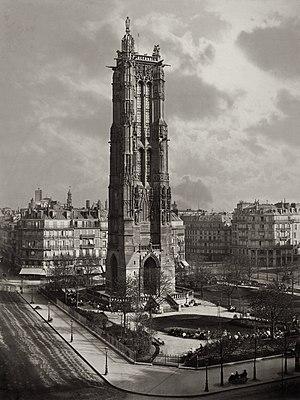
La Tour Saint-Jacques près de la rue de Rivoli, à Paris, est tout ce qui reste de l'église gothique de Saint-Jacques la Boucherie. Construite entre 1508 et 1522. La tour a perdu ses statues et des douzaines de cloches durant la révolution, mais a échappé à la démolition. La tour a été vendue en 1797 à un industriel et a été utilisée comme tour à plomb jusqu'à son rachat par la mairie de Paris en 1836. Au début des années 1850, la tour a été dégagée des bâtiments qui l'entouraient et sa partie inférieure a été entièrement restaurée. Les environs de la tour ont été transformés en un parc, et la tour peut se visiter. Cette vue de la tour Saint Jacques, prise de haut depuis l'angle de l'avenue Victoria et de la place du Chatelet, met en valeur sa hauteur qui écrase les autres bâtiments du quartier."
L’église Saint-Jacques-la-Boucherie est une ancienne église de Paris. Fondée au XIIᵉ siècle, agrandie au XIVᵉ et au XVIᵉ siècle, elle est partiellement détruite à la fin du XVIIIᵉ siècle. L'église occupait approximativement l'angle nord-est de l'actuel square de la tour Saint-Jacques, dans le 4ᵉ arrondissement de Paris.
La tour Saint-Jacques est l'unique vestige de l'église Saint-Jacques-la-Boucherie, dont le nouveau clocher est construit entre 1509 et 1523, ce clocher-tour est dressé au milieu du premier square parisien, qui porte son nom, dans le 4ᵉ arrondissement de Paris.